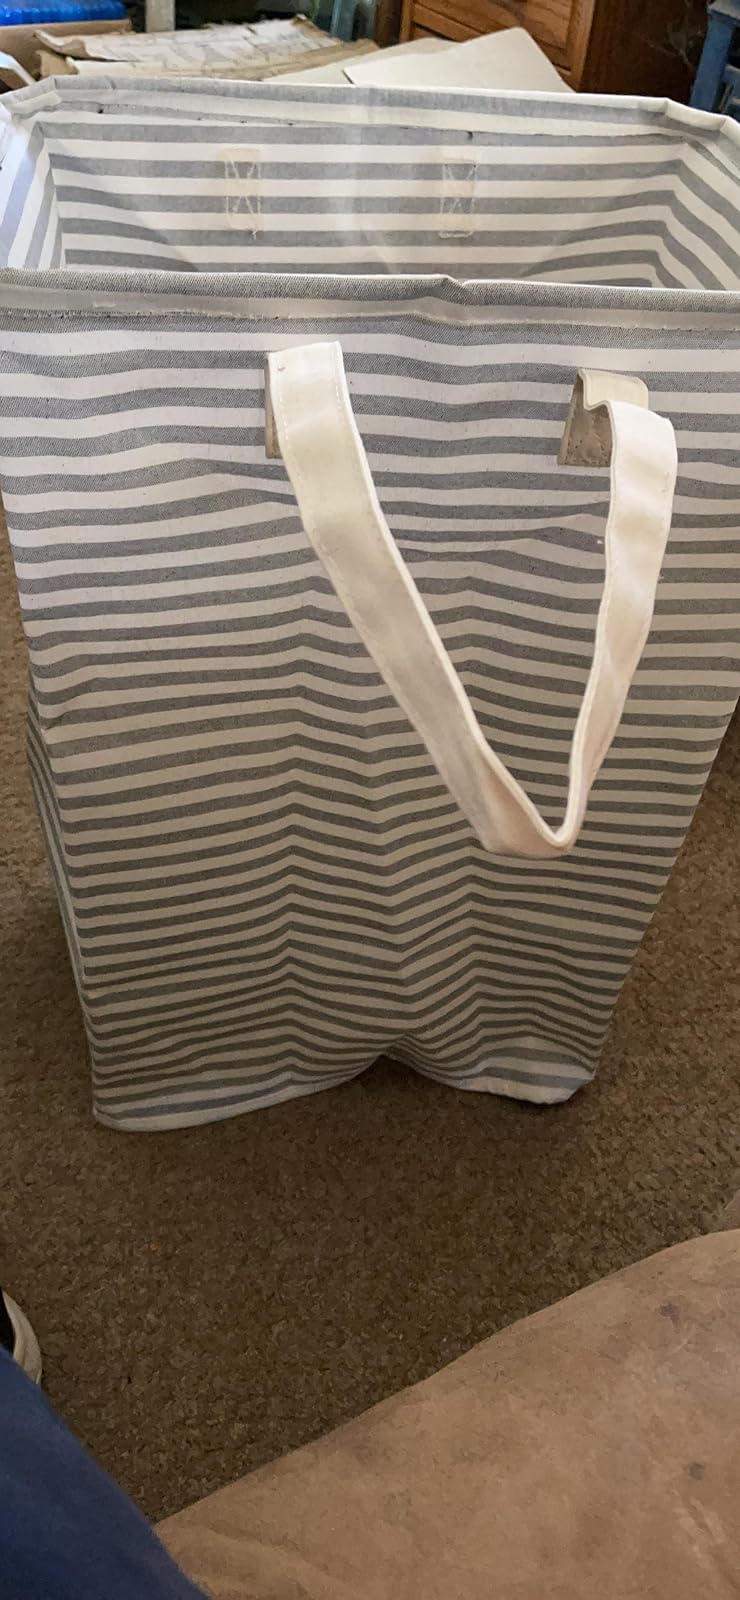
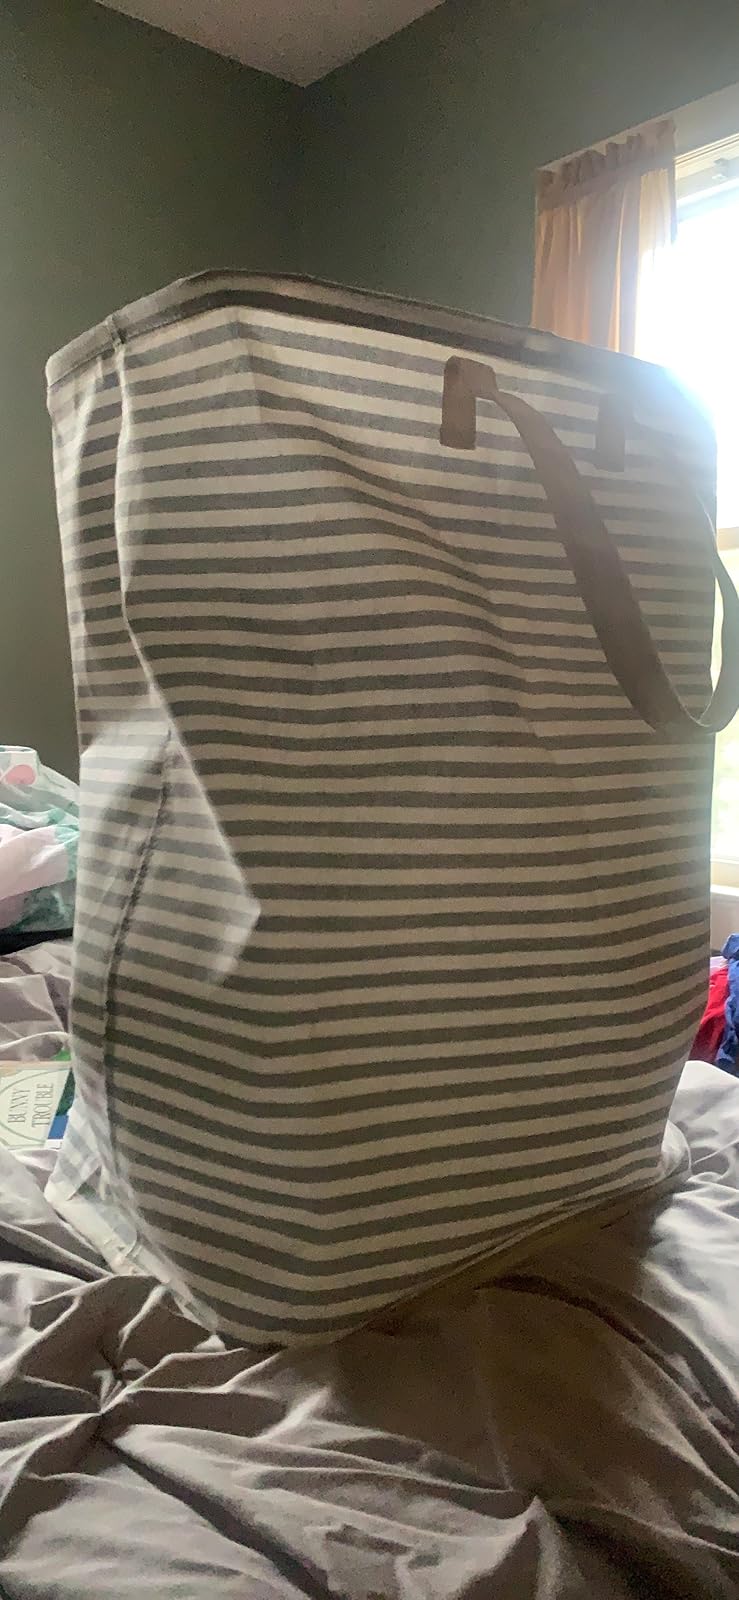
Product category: items_hamper
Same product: yes